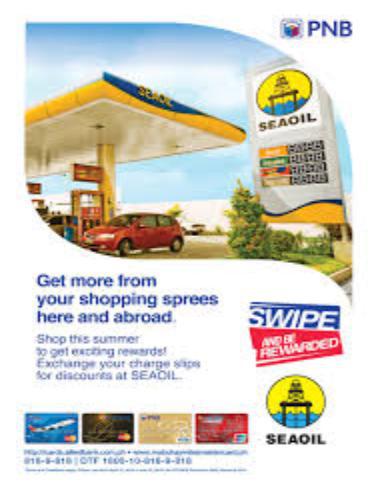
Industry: Transportation